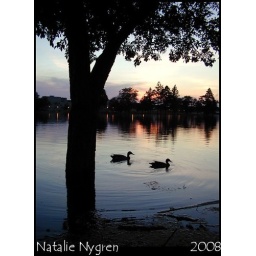
Ducks in the lagoon. Actually, technically, I think they are swimming on the bike path.